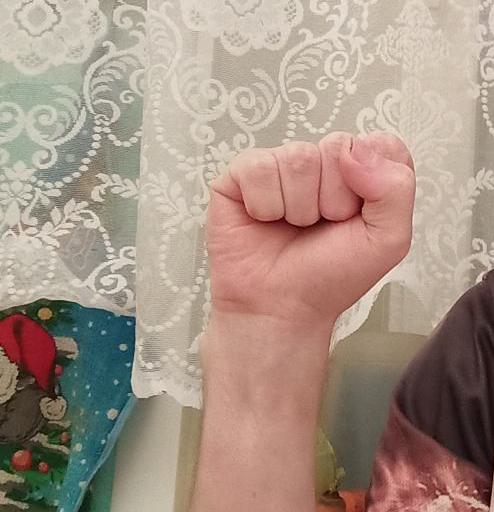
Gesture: fist